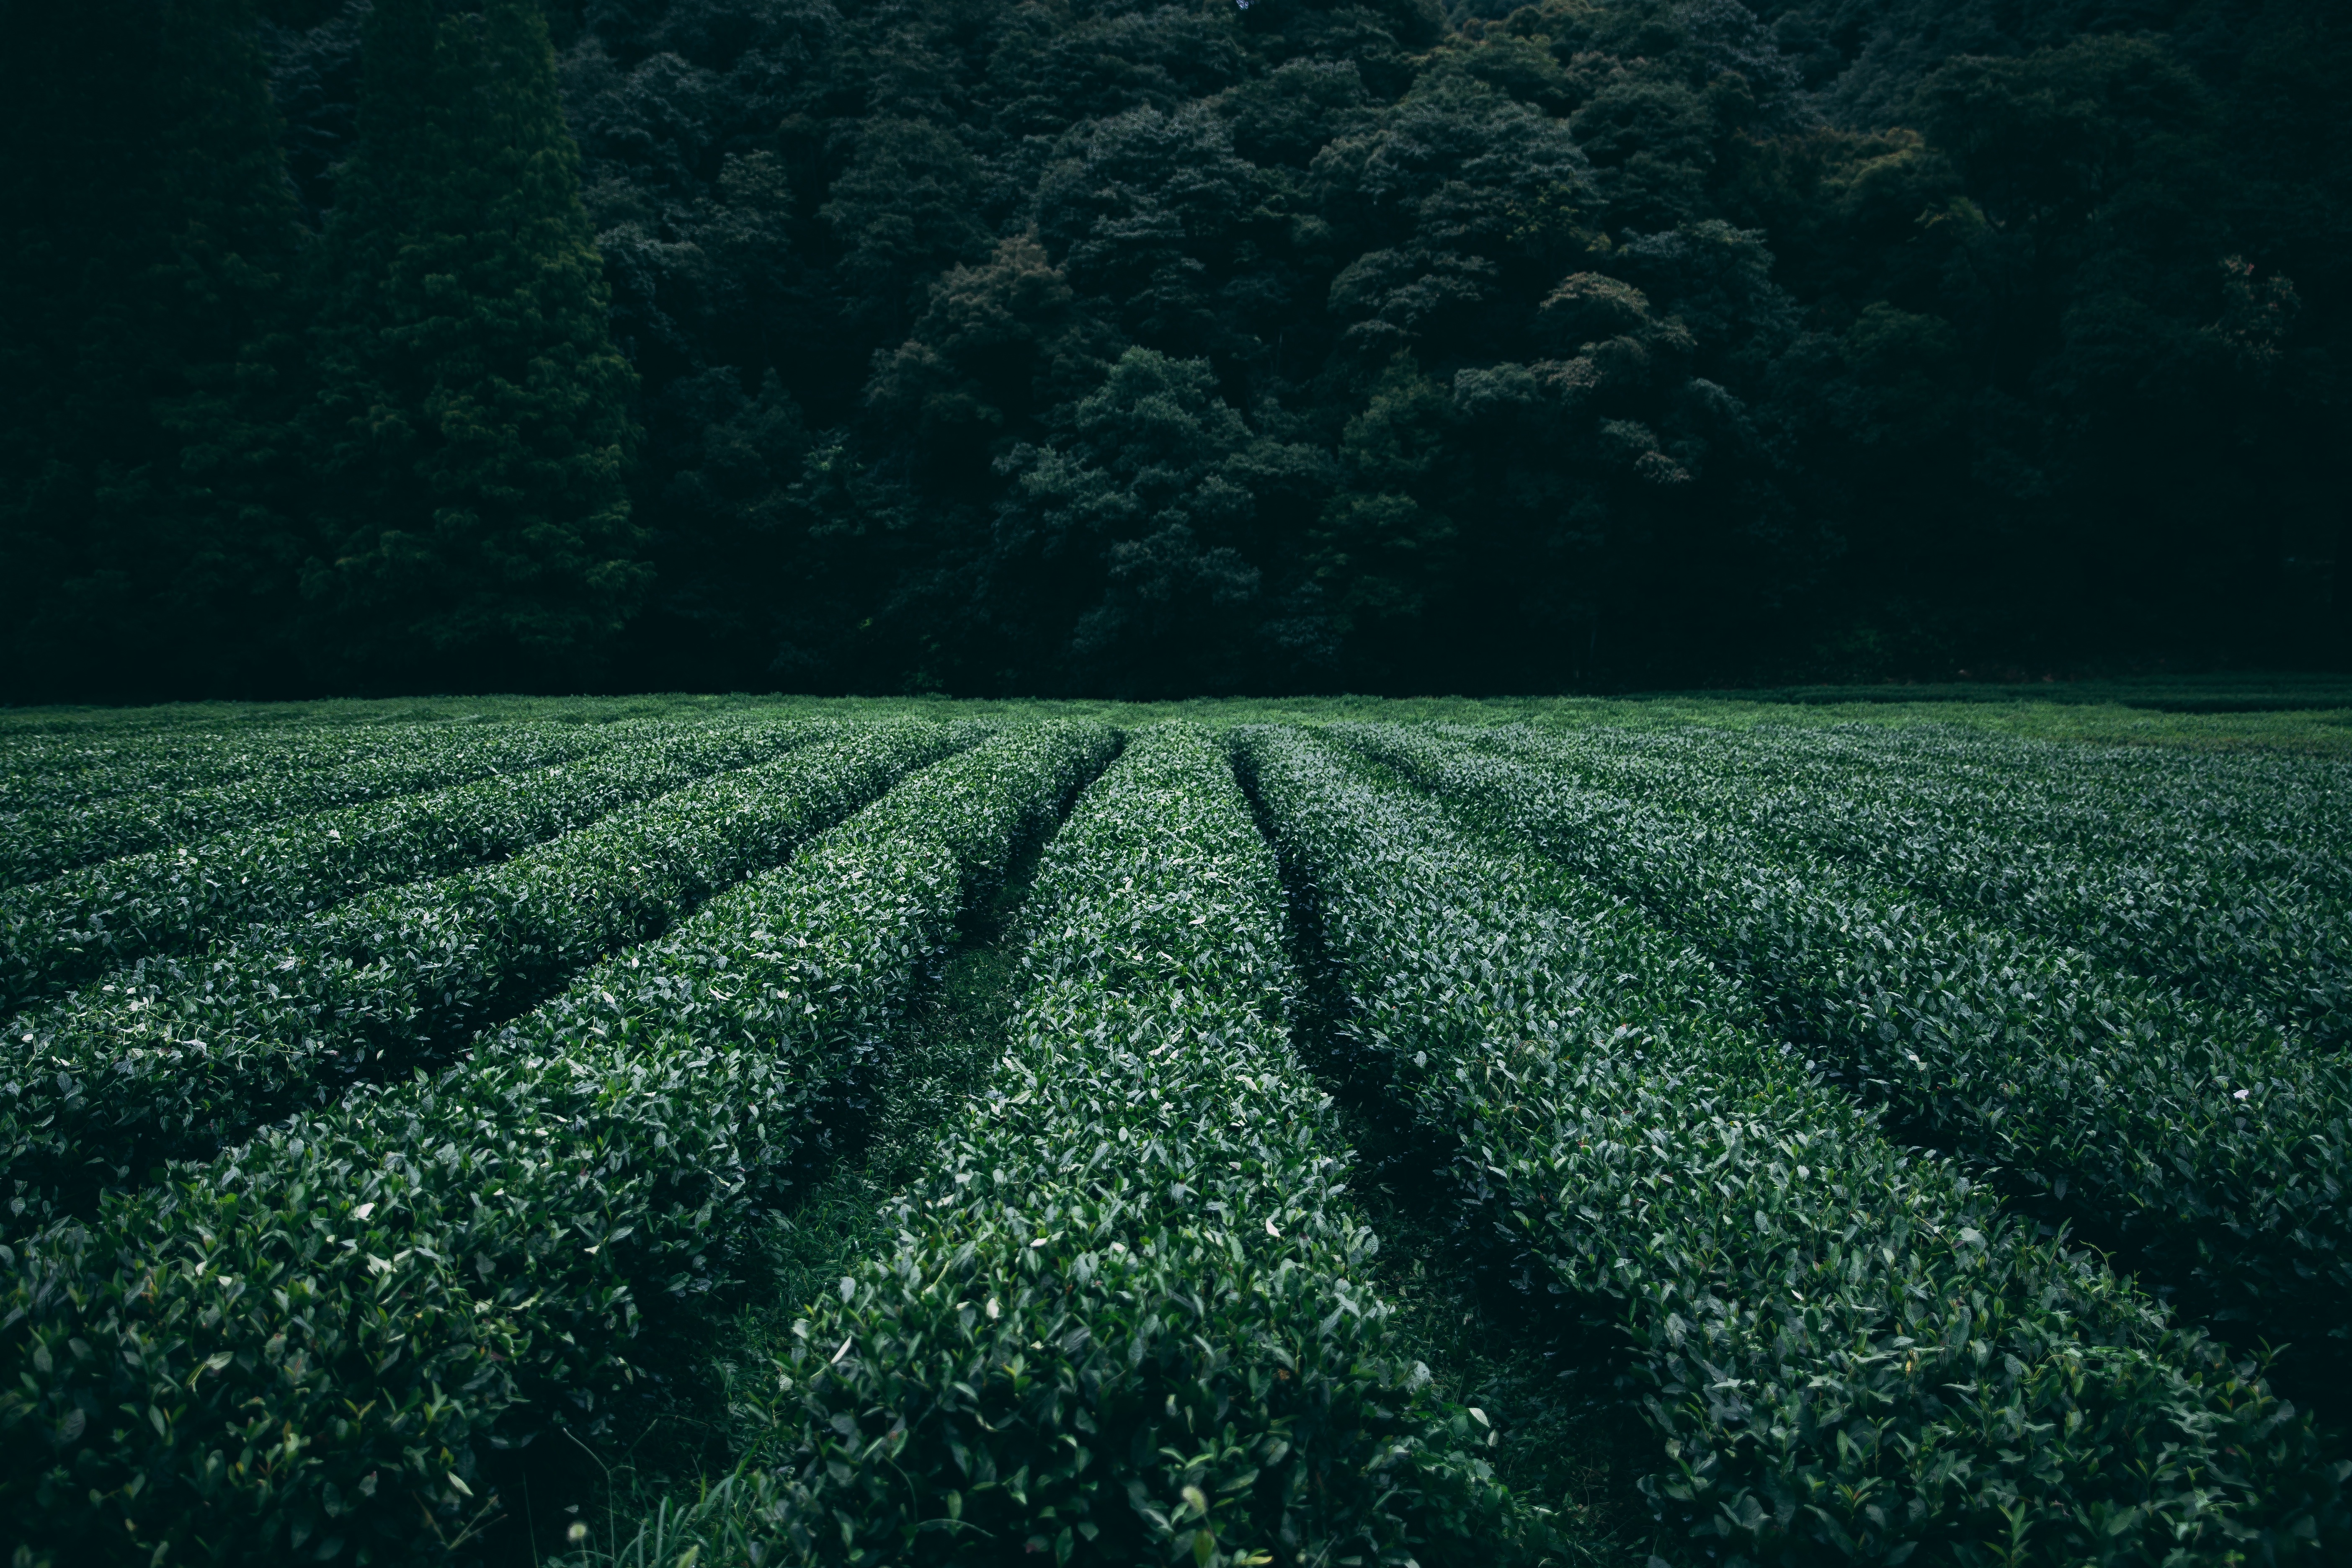
tree, nature, grass, plant, field, farm, lawn, meadow, countryside, sunlight, tea, leaf, flower, rural, green, harvest, crop, grow, fresh, soil, asia, agriculture, flora, farmland, cultivation, rows, plantation, rural area, tea leaves, grass family